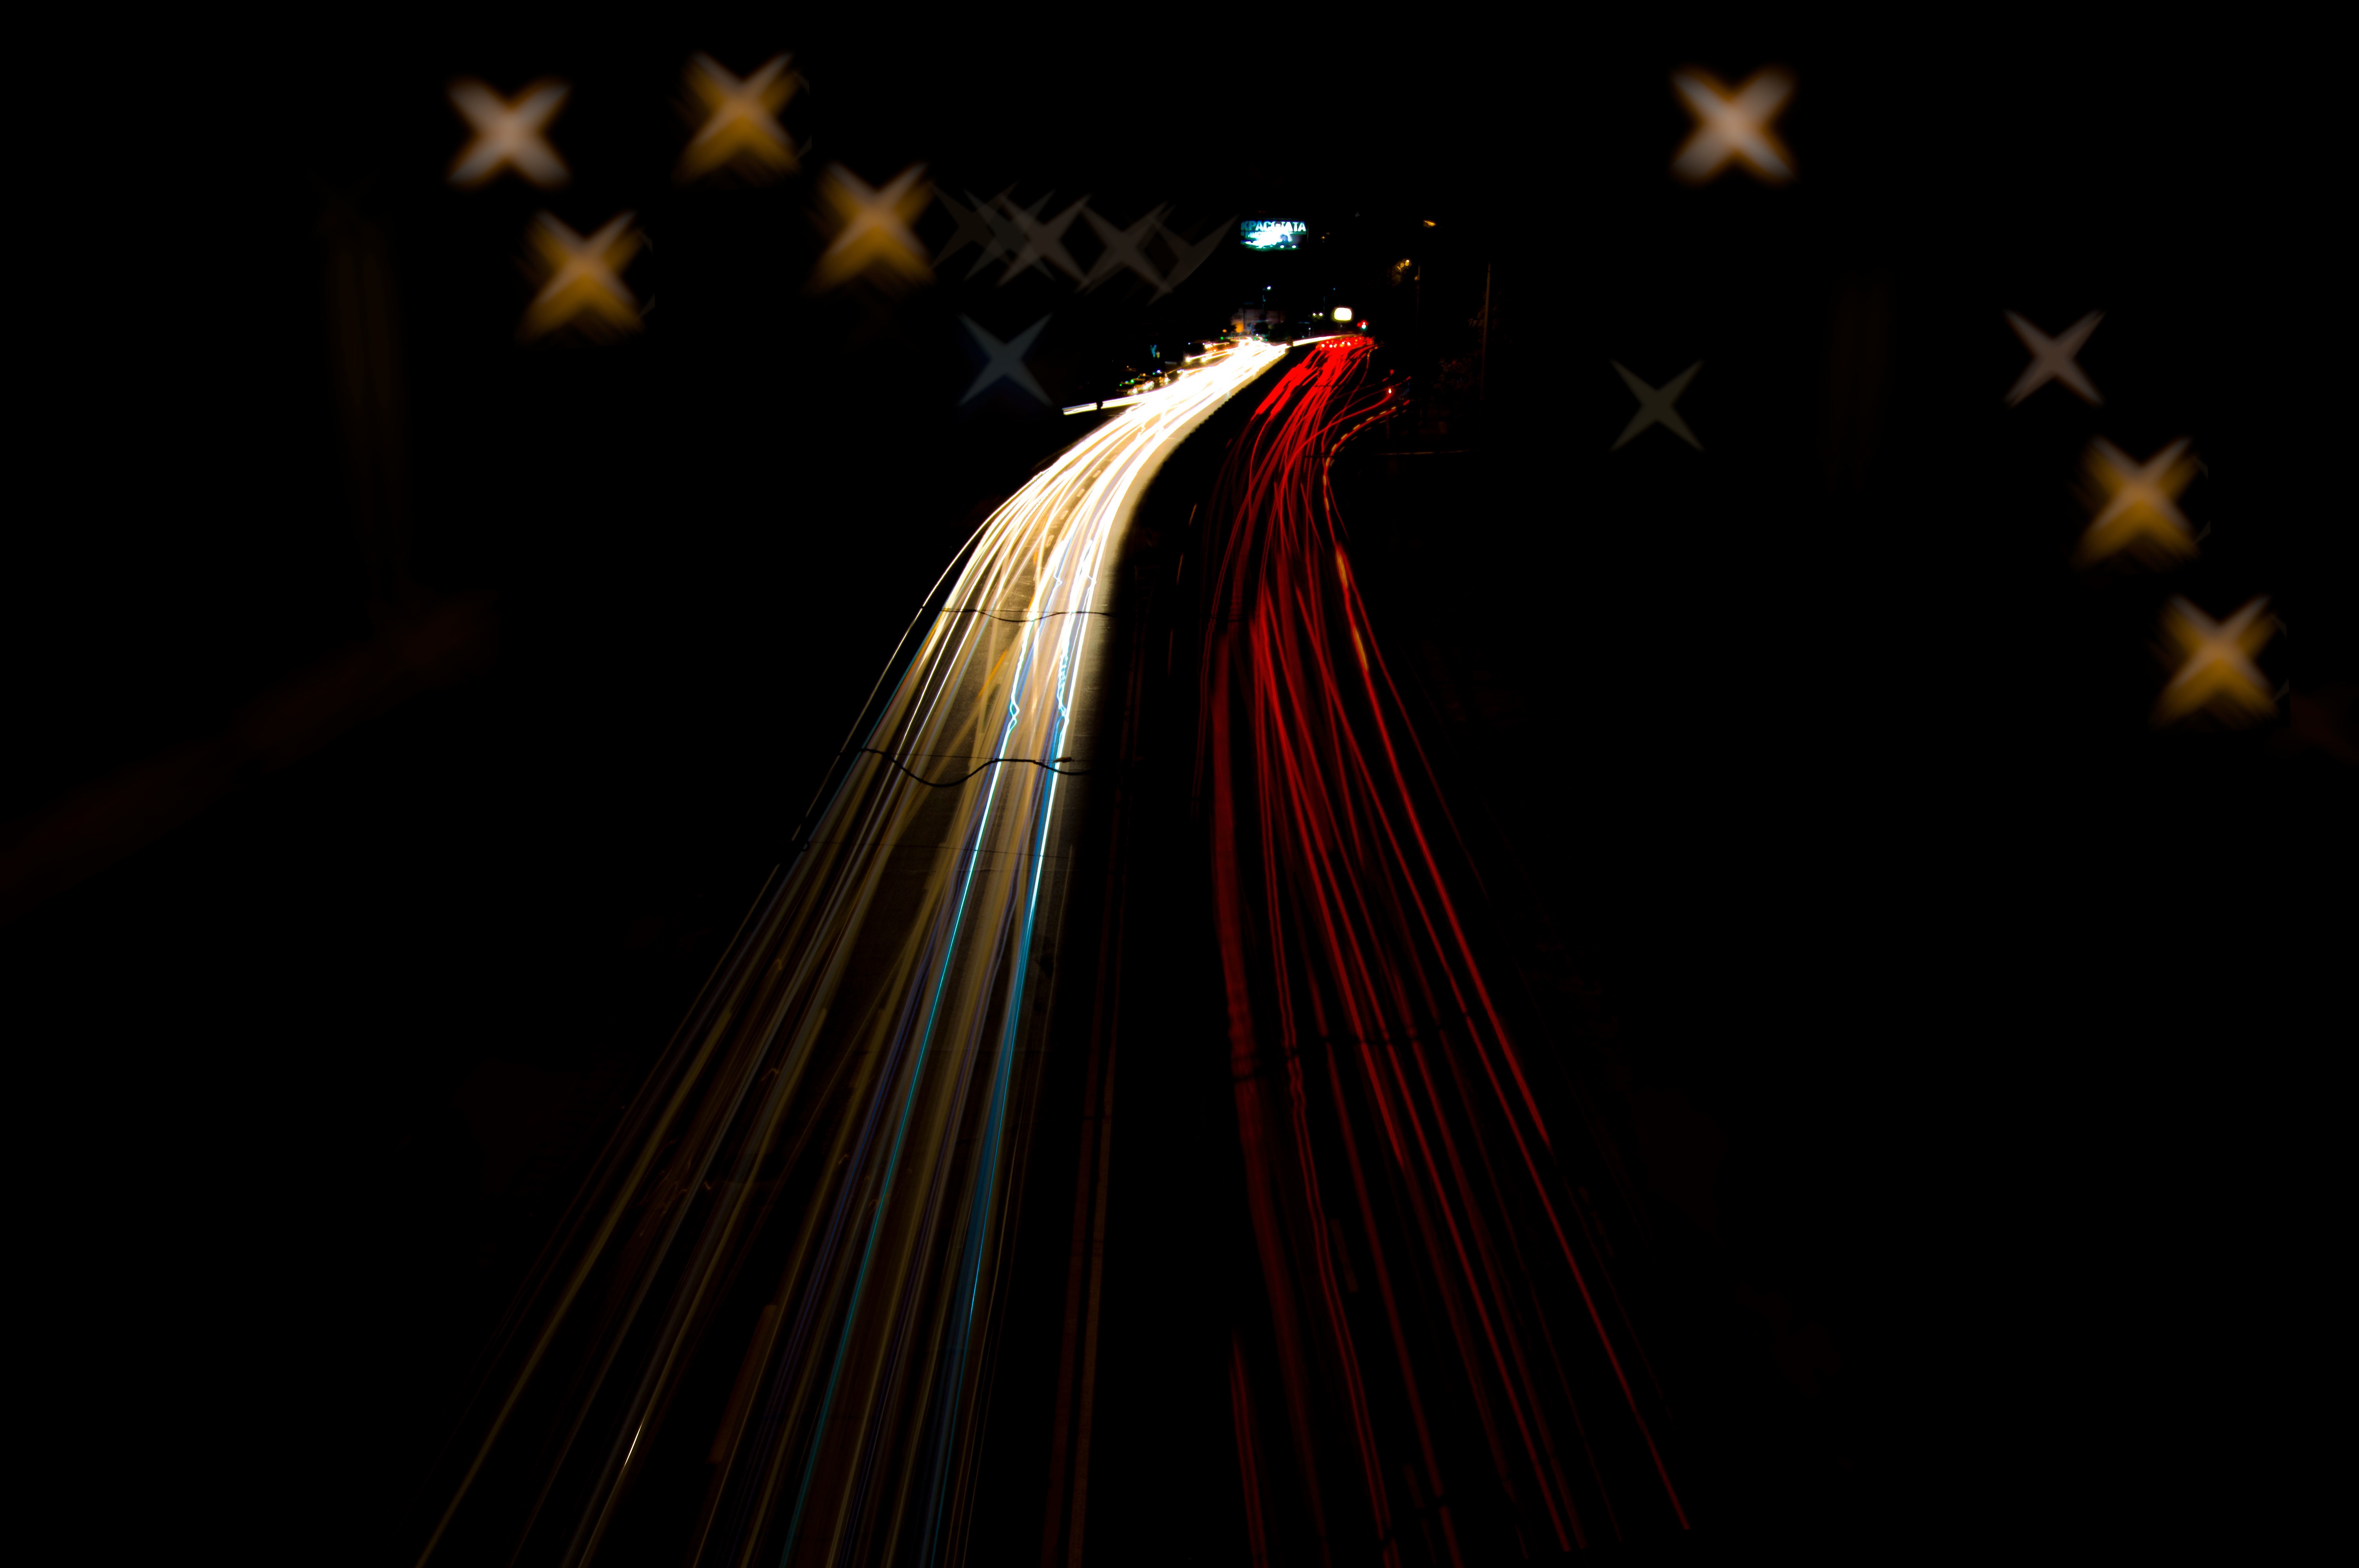
light, night, star, sparkler, line, darkness, lighting, time lapse, shape, effect